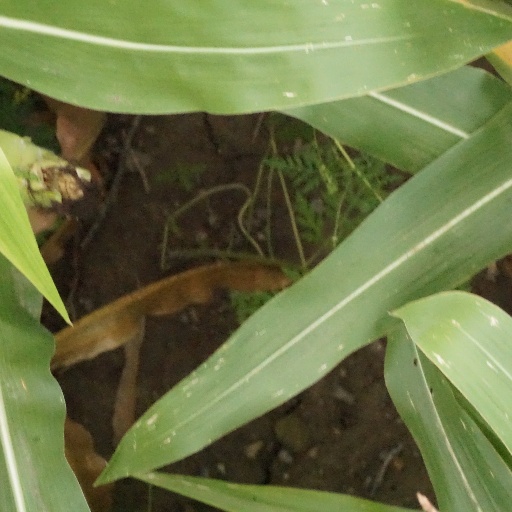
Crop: maize; corn